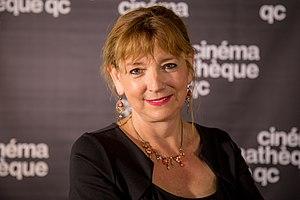
Portrait de la réalisatrice et productrice Marquise Lepage réalisé lors de la soirée d'ouverture du cycle Femmes, Femmes à la Cinémathèque québécoise.
Marquise Lepage est une réalisatrice, productrice et scénariste québécoise. Dès son premier long métrage fiction, Marie s'en va-t-en ville, sorti en 1987, elle reçoit une nomination pour la Meilleure réalisation au 9ᵉ prix Génie en 1988. Elle fut également un candidate pour le meilleur court métrage dramatique au 14ᵉ prix Génie en 1993 pour le court métrage Dans ton pays. Elle a été engagée par l’Office National du Film du Canada en tant que cinéaste en 1991. L'un de ses premiers grands projets à l'ONF était Le Jardin oublié: La vie et l'œuvre d'Alice Guy-Blaché, un documentaire sur la pionnière du cinéma féminin, Alice Guy-Blaché.